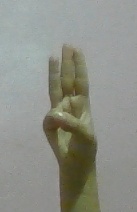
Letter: thaa